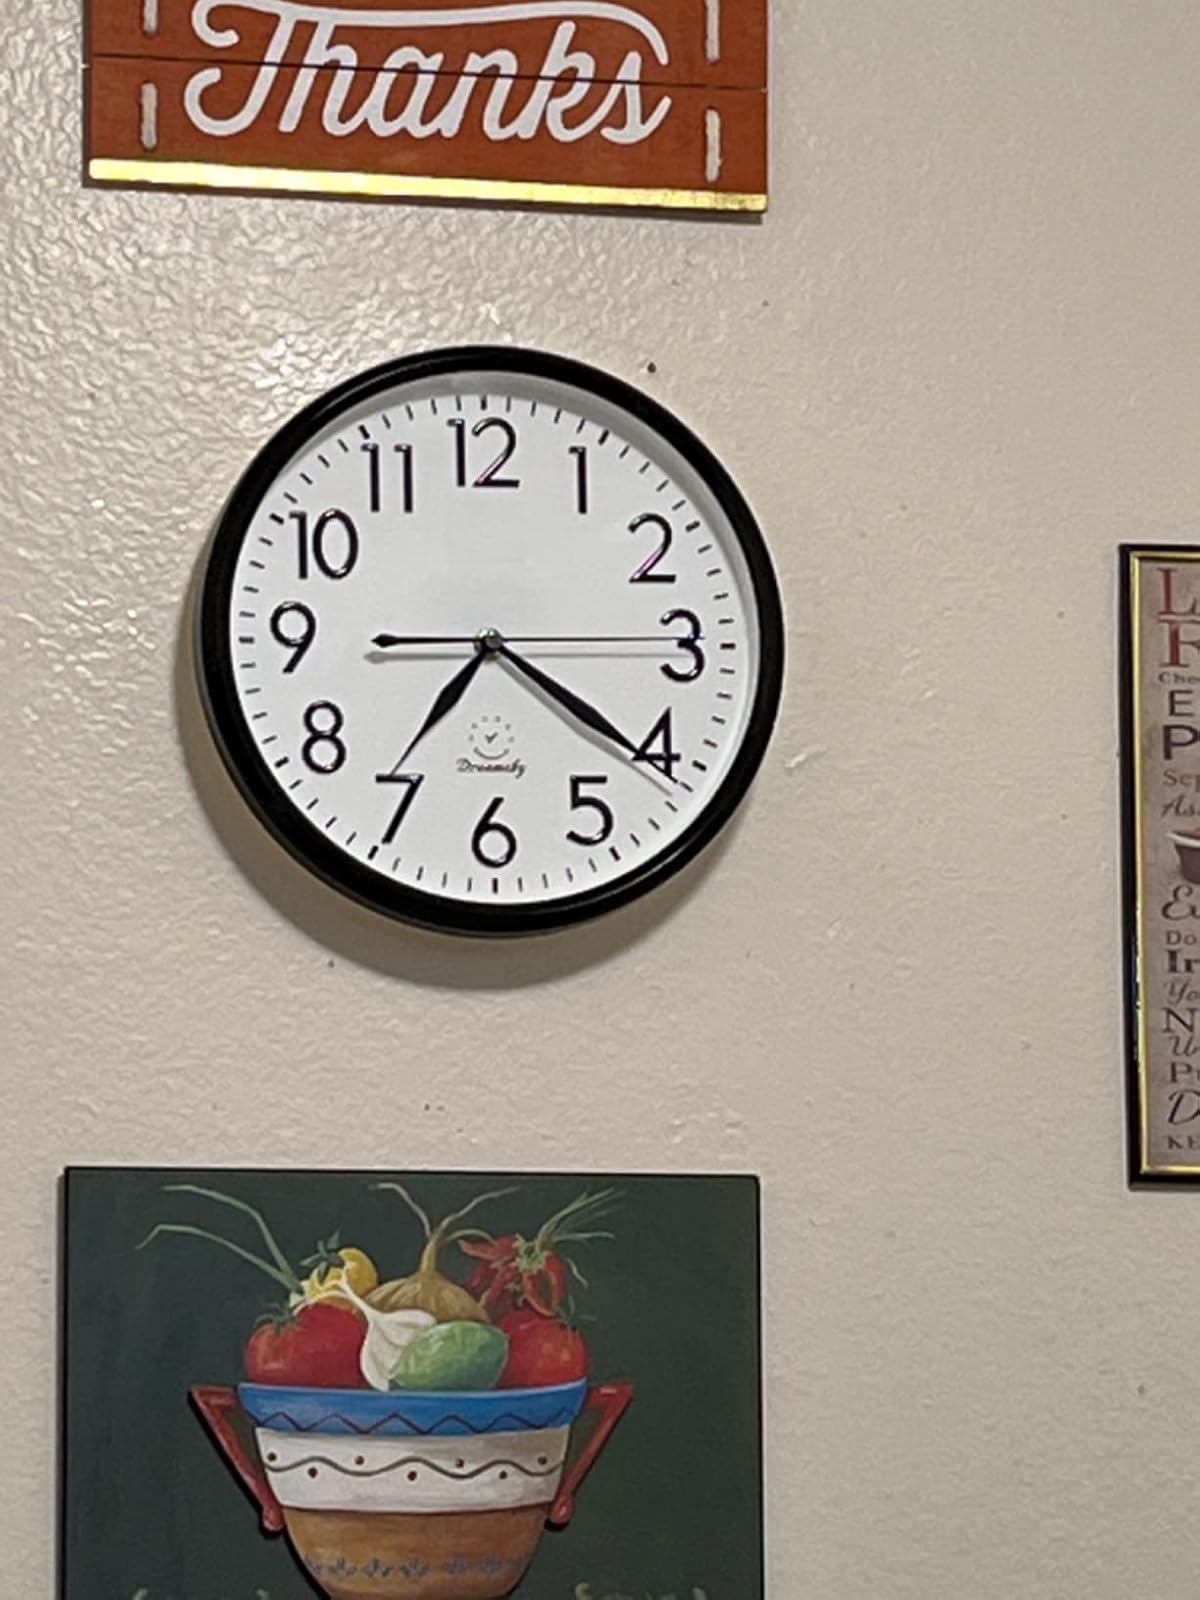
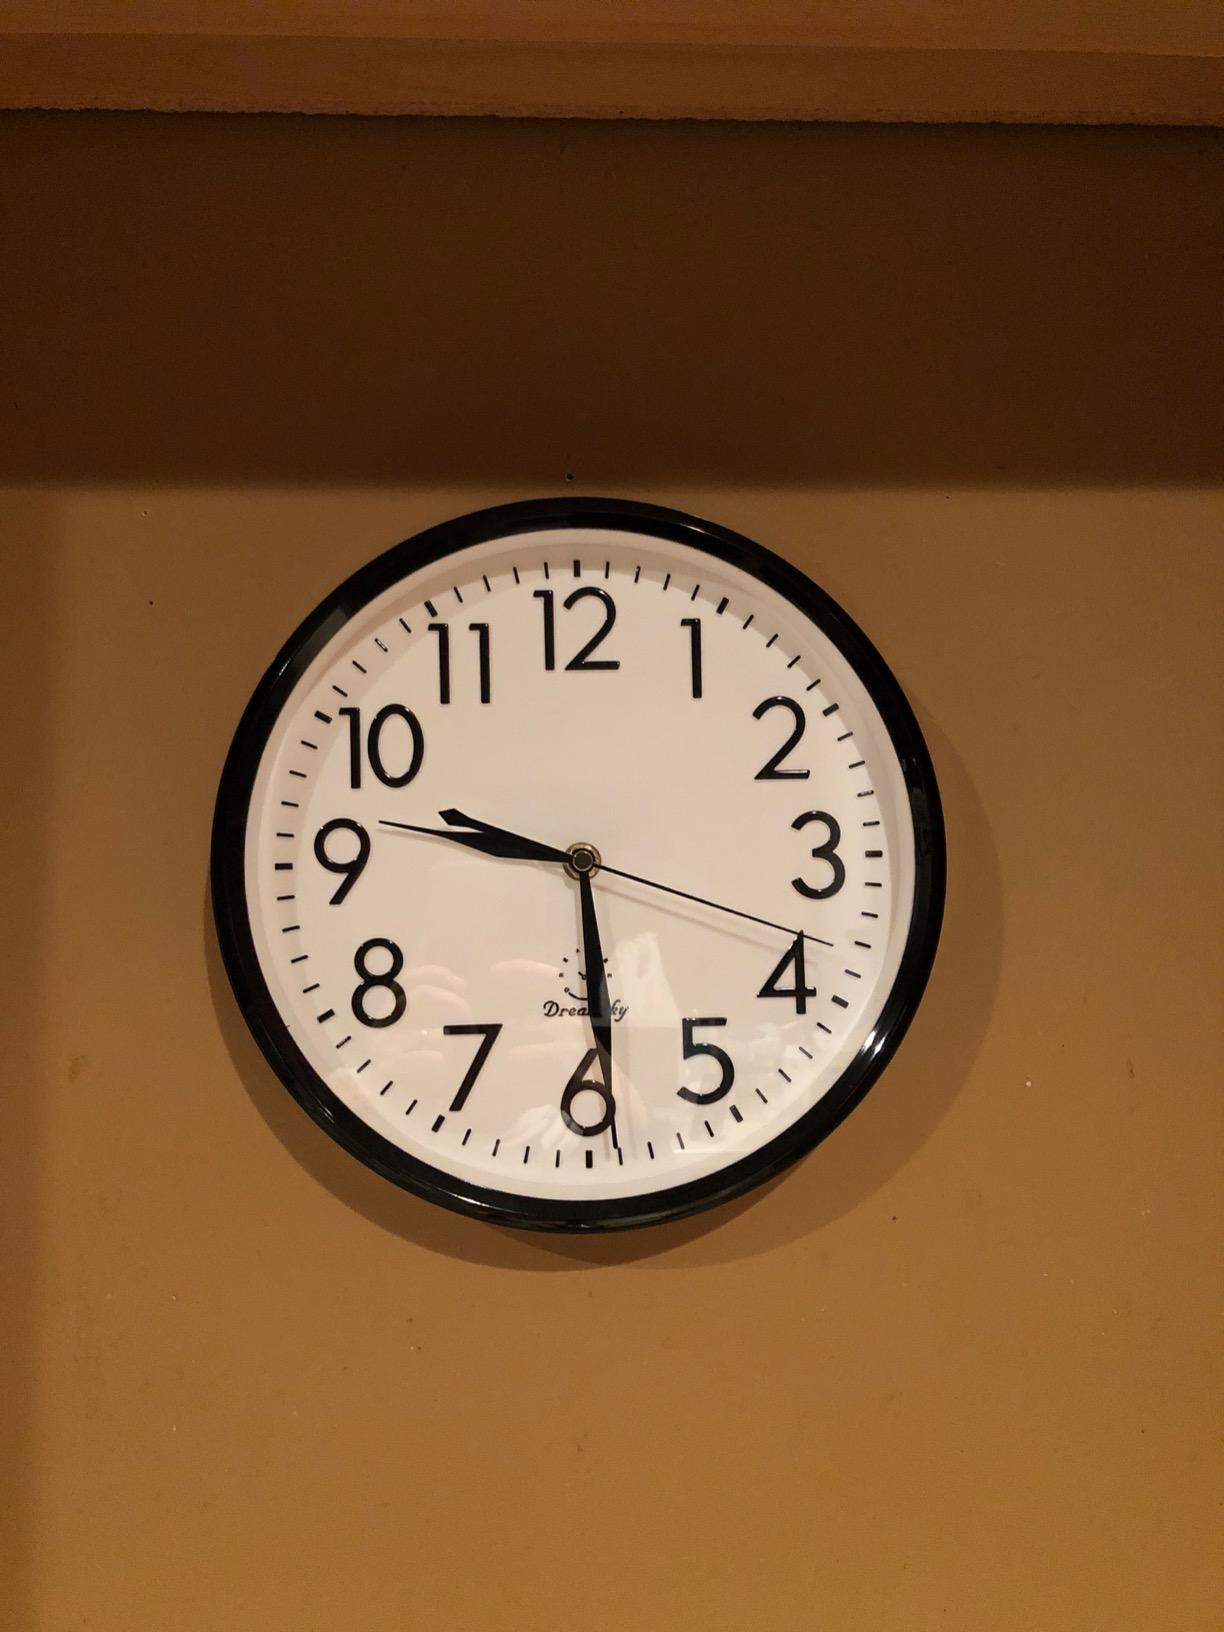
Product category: clock
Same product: yes